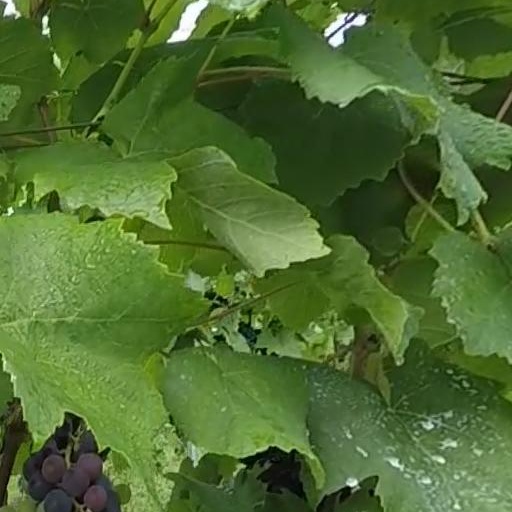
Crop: grape